Science and invention in Birmingham

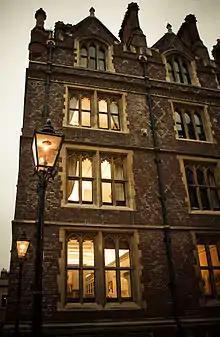
Gas lighting was pioneered in Birmingham, and subsequently spread around the world. Gas lamps were later replaced with electric fittings.

1794: Ralph Heaton patents a steam powered machine for mass-producing button shanks. This is one of the earliest forms of mechanical mass production and steam powered machine tool operation.